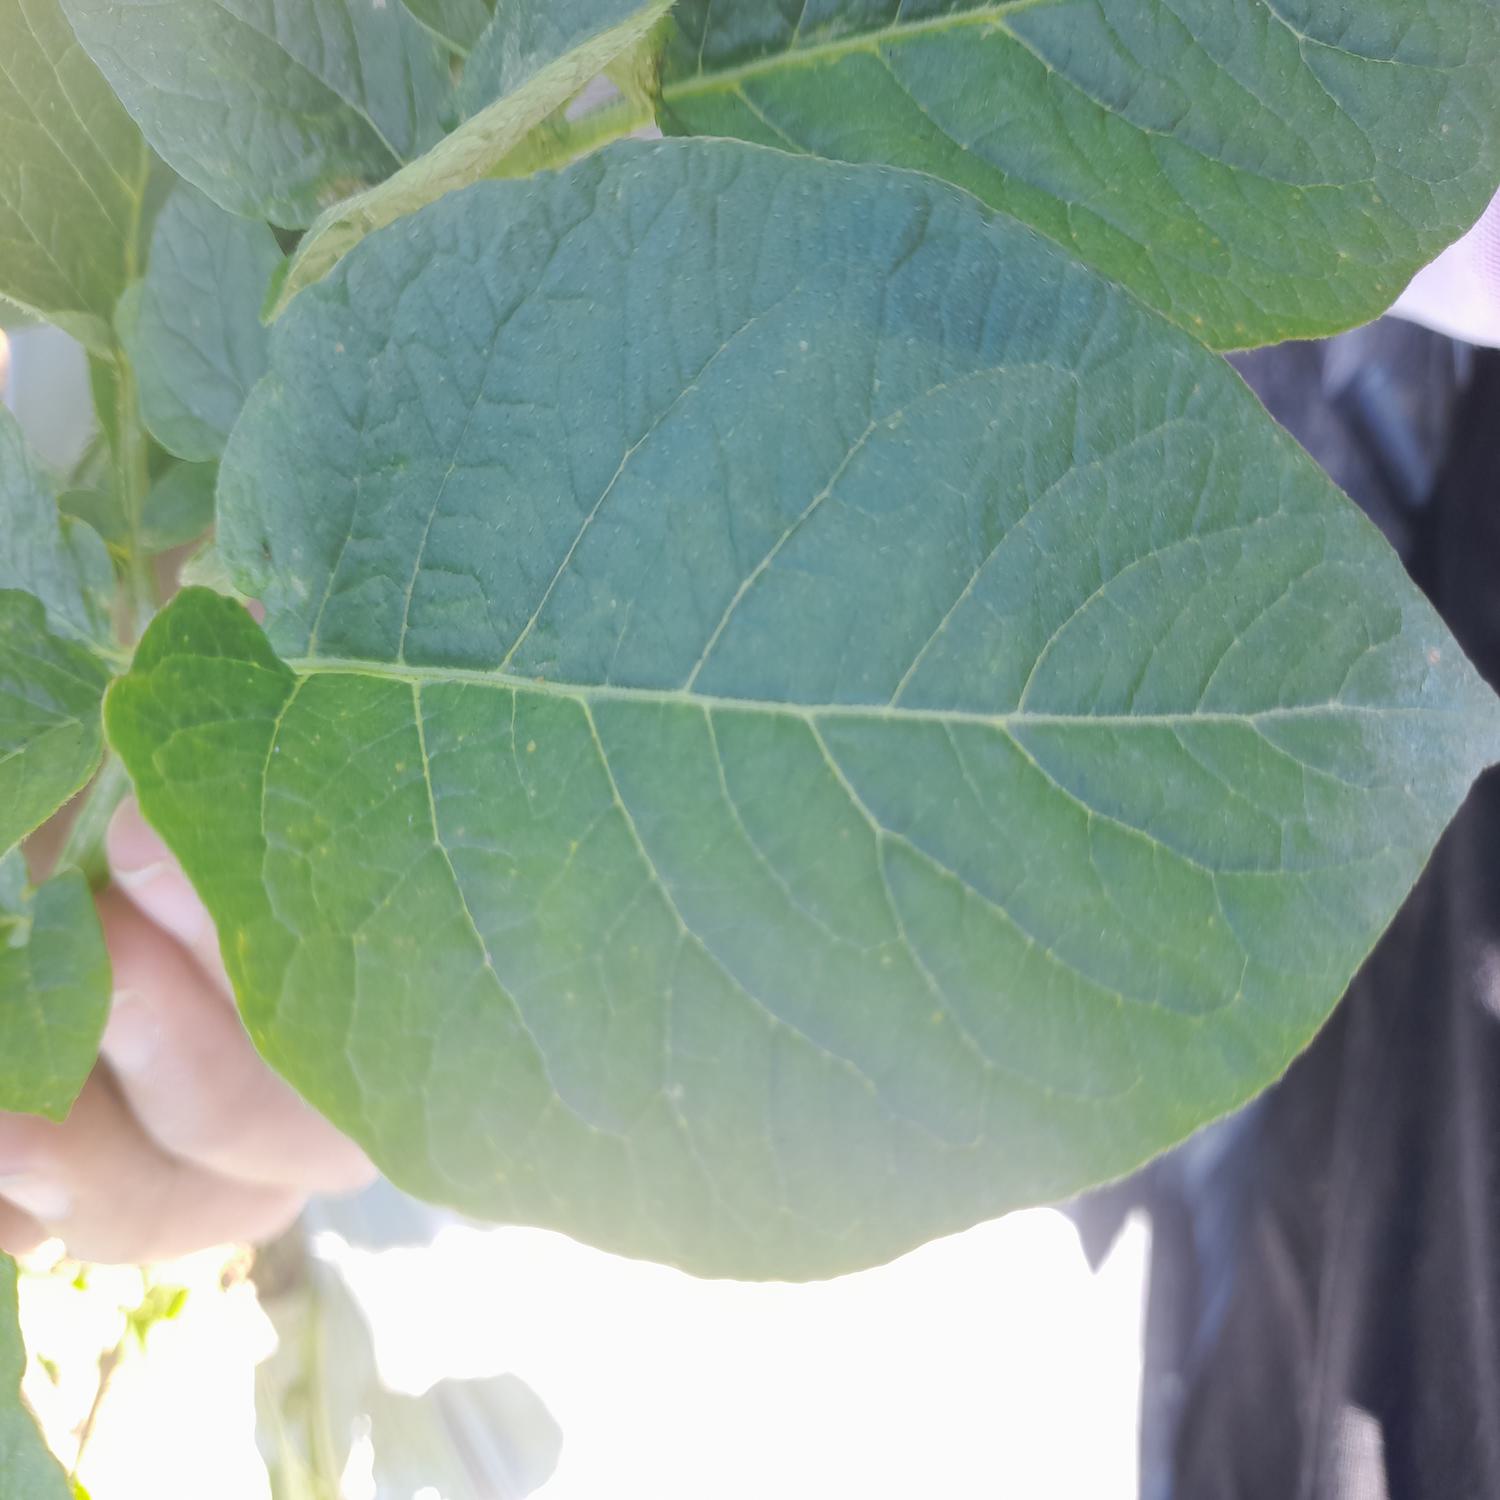
Label: Healthy